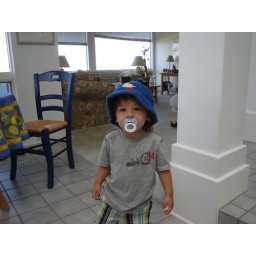
At our friends' beach house in Michigan.